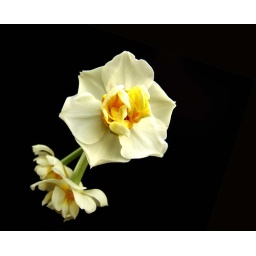
Grown in a pot and a sheet of black card behind it, with the main stem Photoshoped away